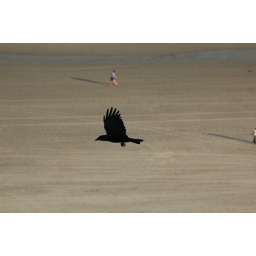
Black bird flying by balcony on Myrtle Beach Trip.